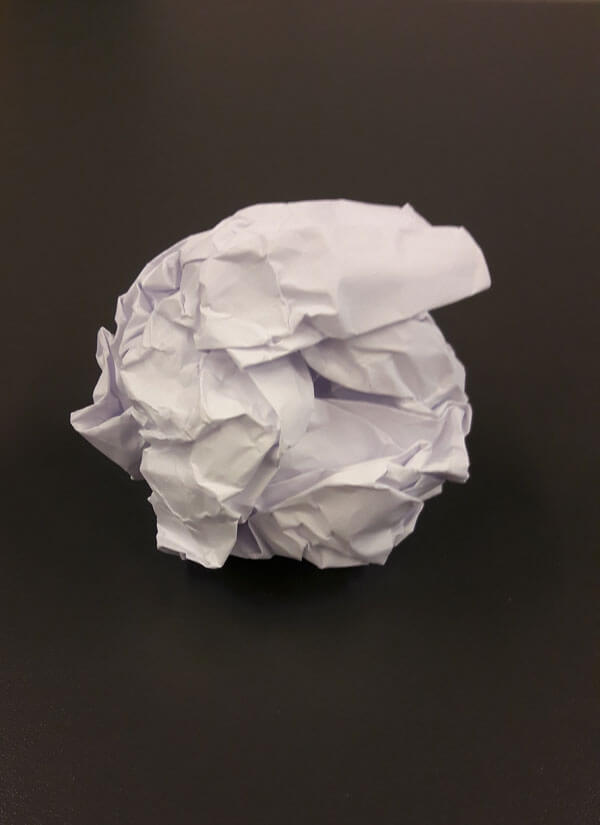
Label: paper